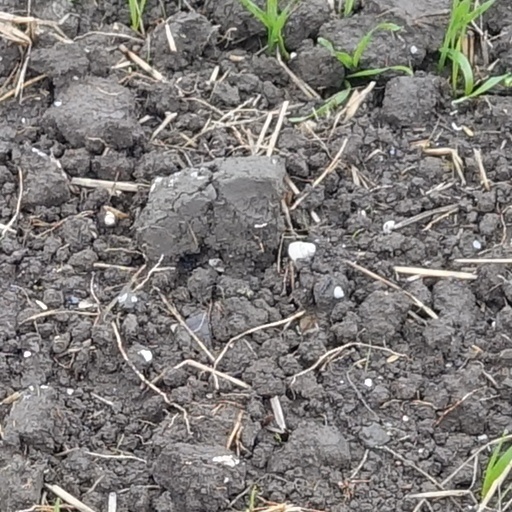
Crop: wheat